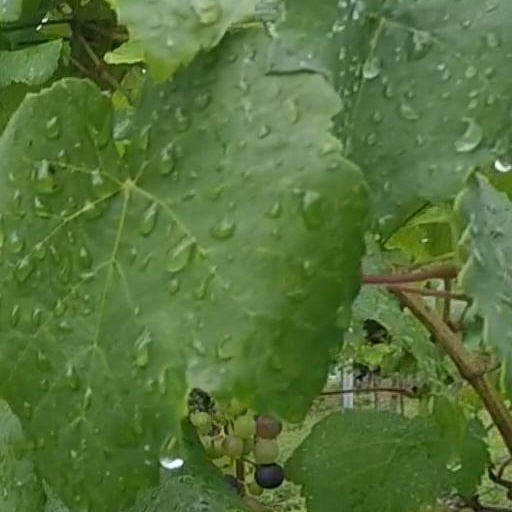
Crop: grape